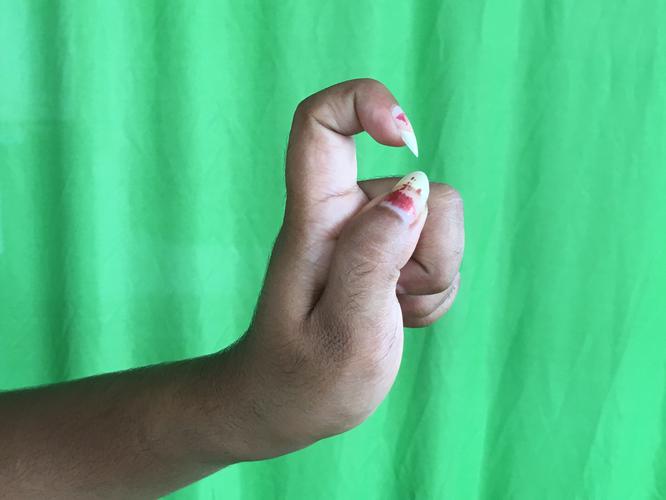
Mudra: Tamarachudam
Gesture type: single_hand